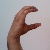
The image shows a hand gesture representing the letter 'C' in Indian Sign Language.